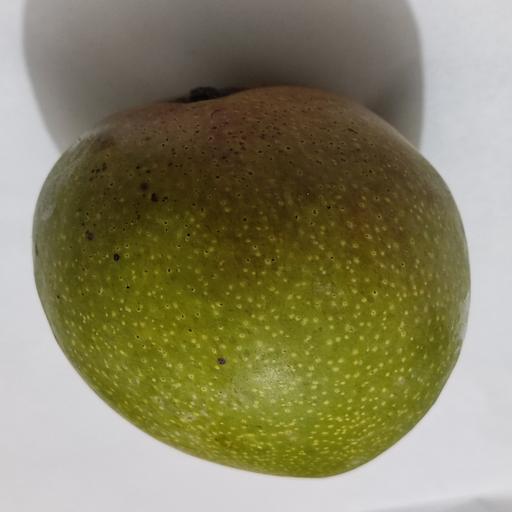
Crop type: Mango_Bari